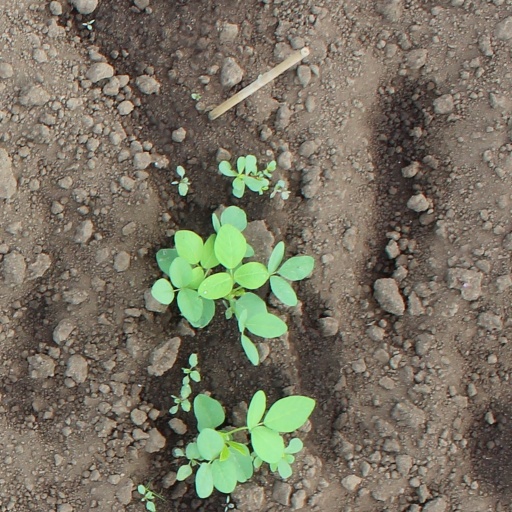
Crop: soybean